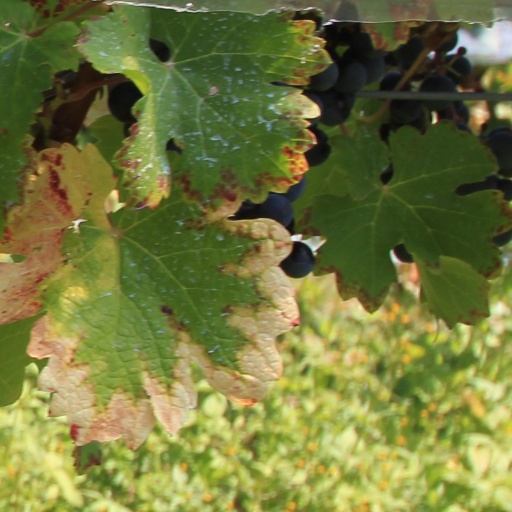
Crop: grape